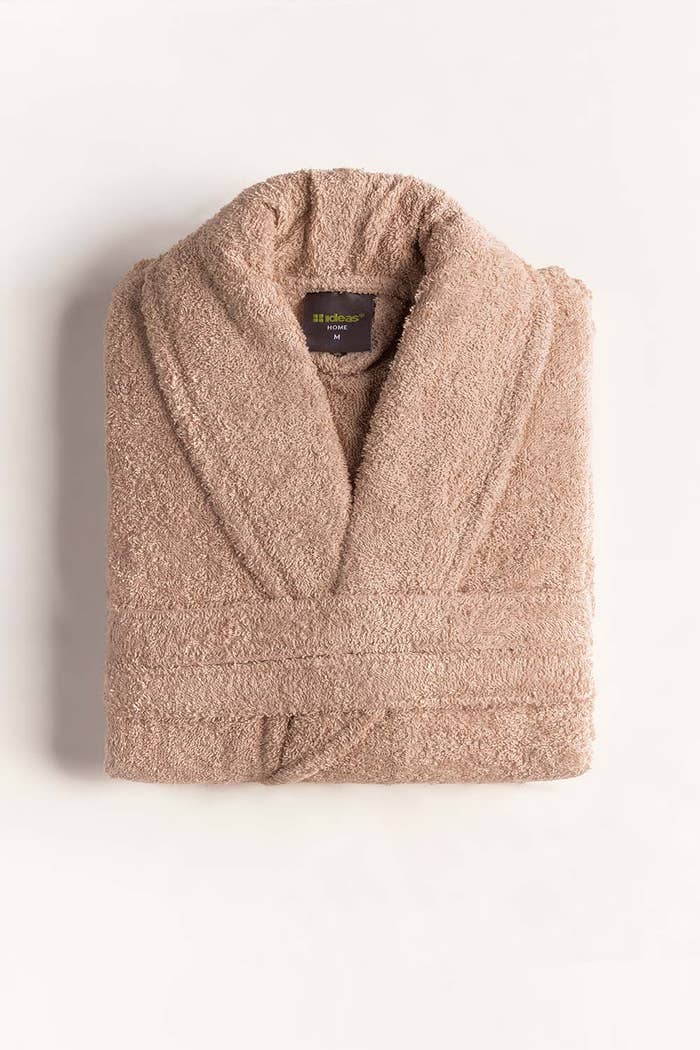
tan cotton bathrobe